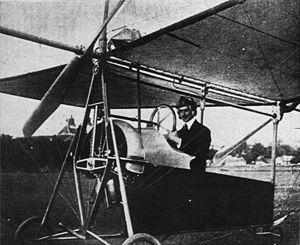
Aurel Vlaicu est un inventeur, ingénieur, constructeur et pilote d'avions roumain, un des pionniers de l'aviation.